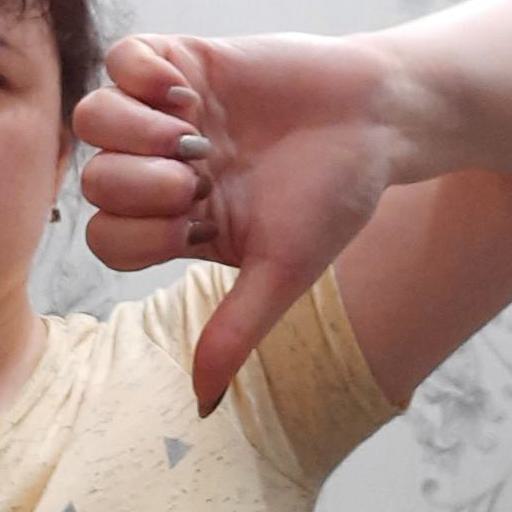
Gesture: dislike